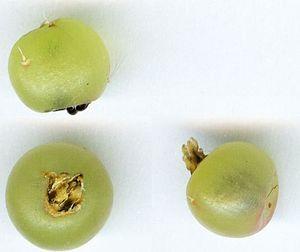
Rhipsalis baccifera est le nom d'une espèce de plante épiphyte et succulente de la famille des cactacées.